Peacham drawing

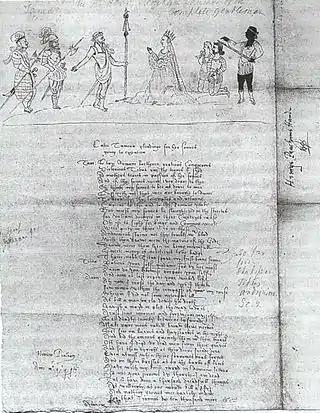
The Peacham drawing ("c."1595?)

The Peacham drawing, or 'Longleat manuscript', is the only surviving contemporary Shakespearean illustration, now in the library of the Marquess of Bath at Longleat in Wiltshire. The drawing appears to depict a performance of "Titus Andronicus", under which is quoted some dialogue. Eugene M. Waith argues of the illustration that "the gestures and costumes give us a more vivid impression of the visual impact of Elizabethan acting than we get from any other source."